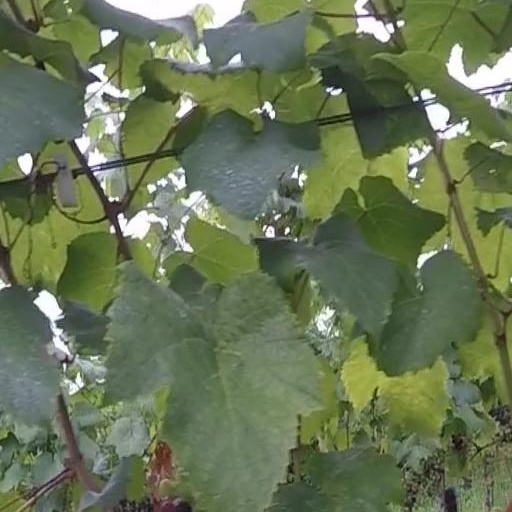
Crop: grape